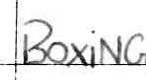
Label: boxing